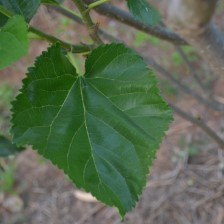
Variety: ChiangMaiBuriram60